19th Lancers

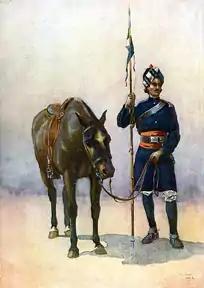
A sowar of 19th Lancers (Fane's Horse). Watercolour by AC Lovett, 1910

After the First World War, the number of Indian cavalry regiments was reduced from thirty-nine to twenty-one. However, instead of disbanding the surplus units, it was decided to amalgamate them in pairs. This resulted in renumbering and renaming of the entire cavalry line. The 18th King George's Own Lancers and 19th Lancers (Fane's Horse) were merged to form the 18th/19th Cavalry. In 1923, the regiment was redesignated as the 19th King George's Own Lancers, and in 1937 as 19th King George V's Own Lancers. Their uniform was scarlet with white facings and blue overalls. The badge consisted of crossed lances with the cypher of King George V at the intersection, a crown above, and the title scroll below. The new class composition of the regiment was one squadron each of Punjabi Muslims, Sikhs and Hindu Jats.